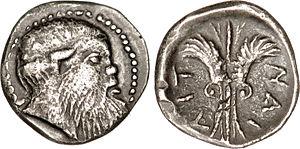
Nom de l'atelier
Dans la mythologie grecque, Silène est un satyre, père adoptif et précepteur du dieu Dionysos, qui l'accompagne sans cesse.